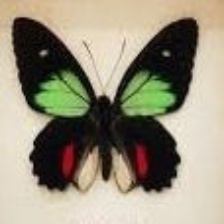
Species: GREEN CELLED CATTLEHEART